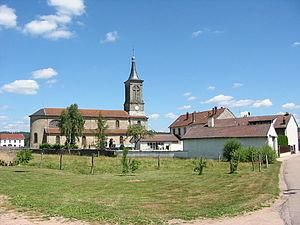
La Baffe est une commune française située dans le département des Vosges, en région Grand Est.